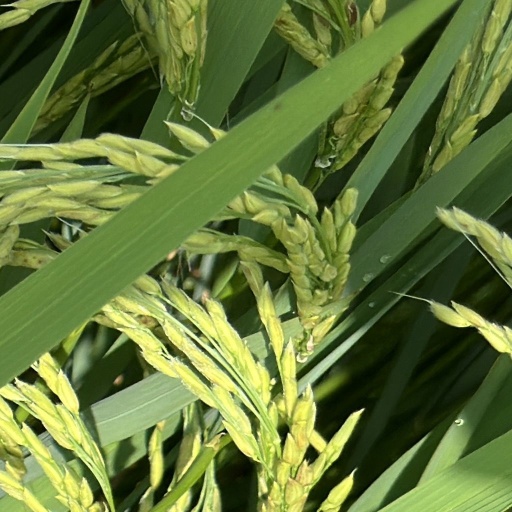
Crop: rice